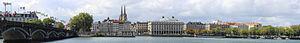
Panorama de Bayonne et de l'Adour